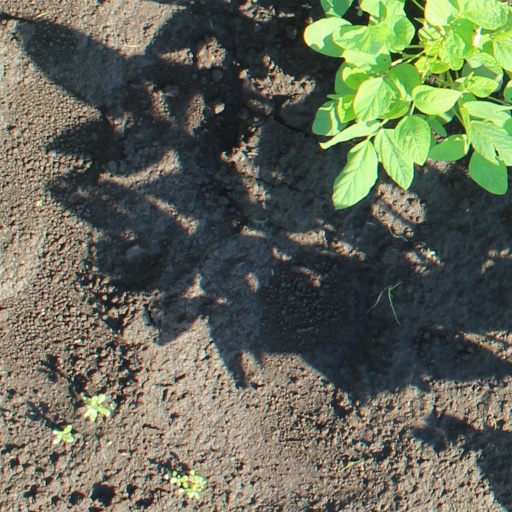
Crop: soybean